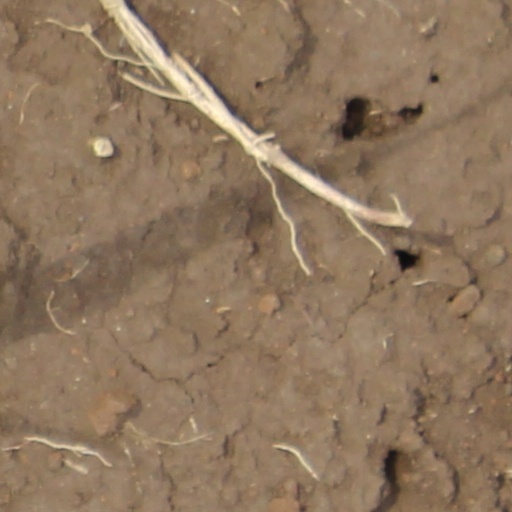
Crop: wheat